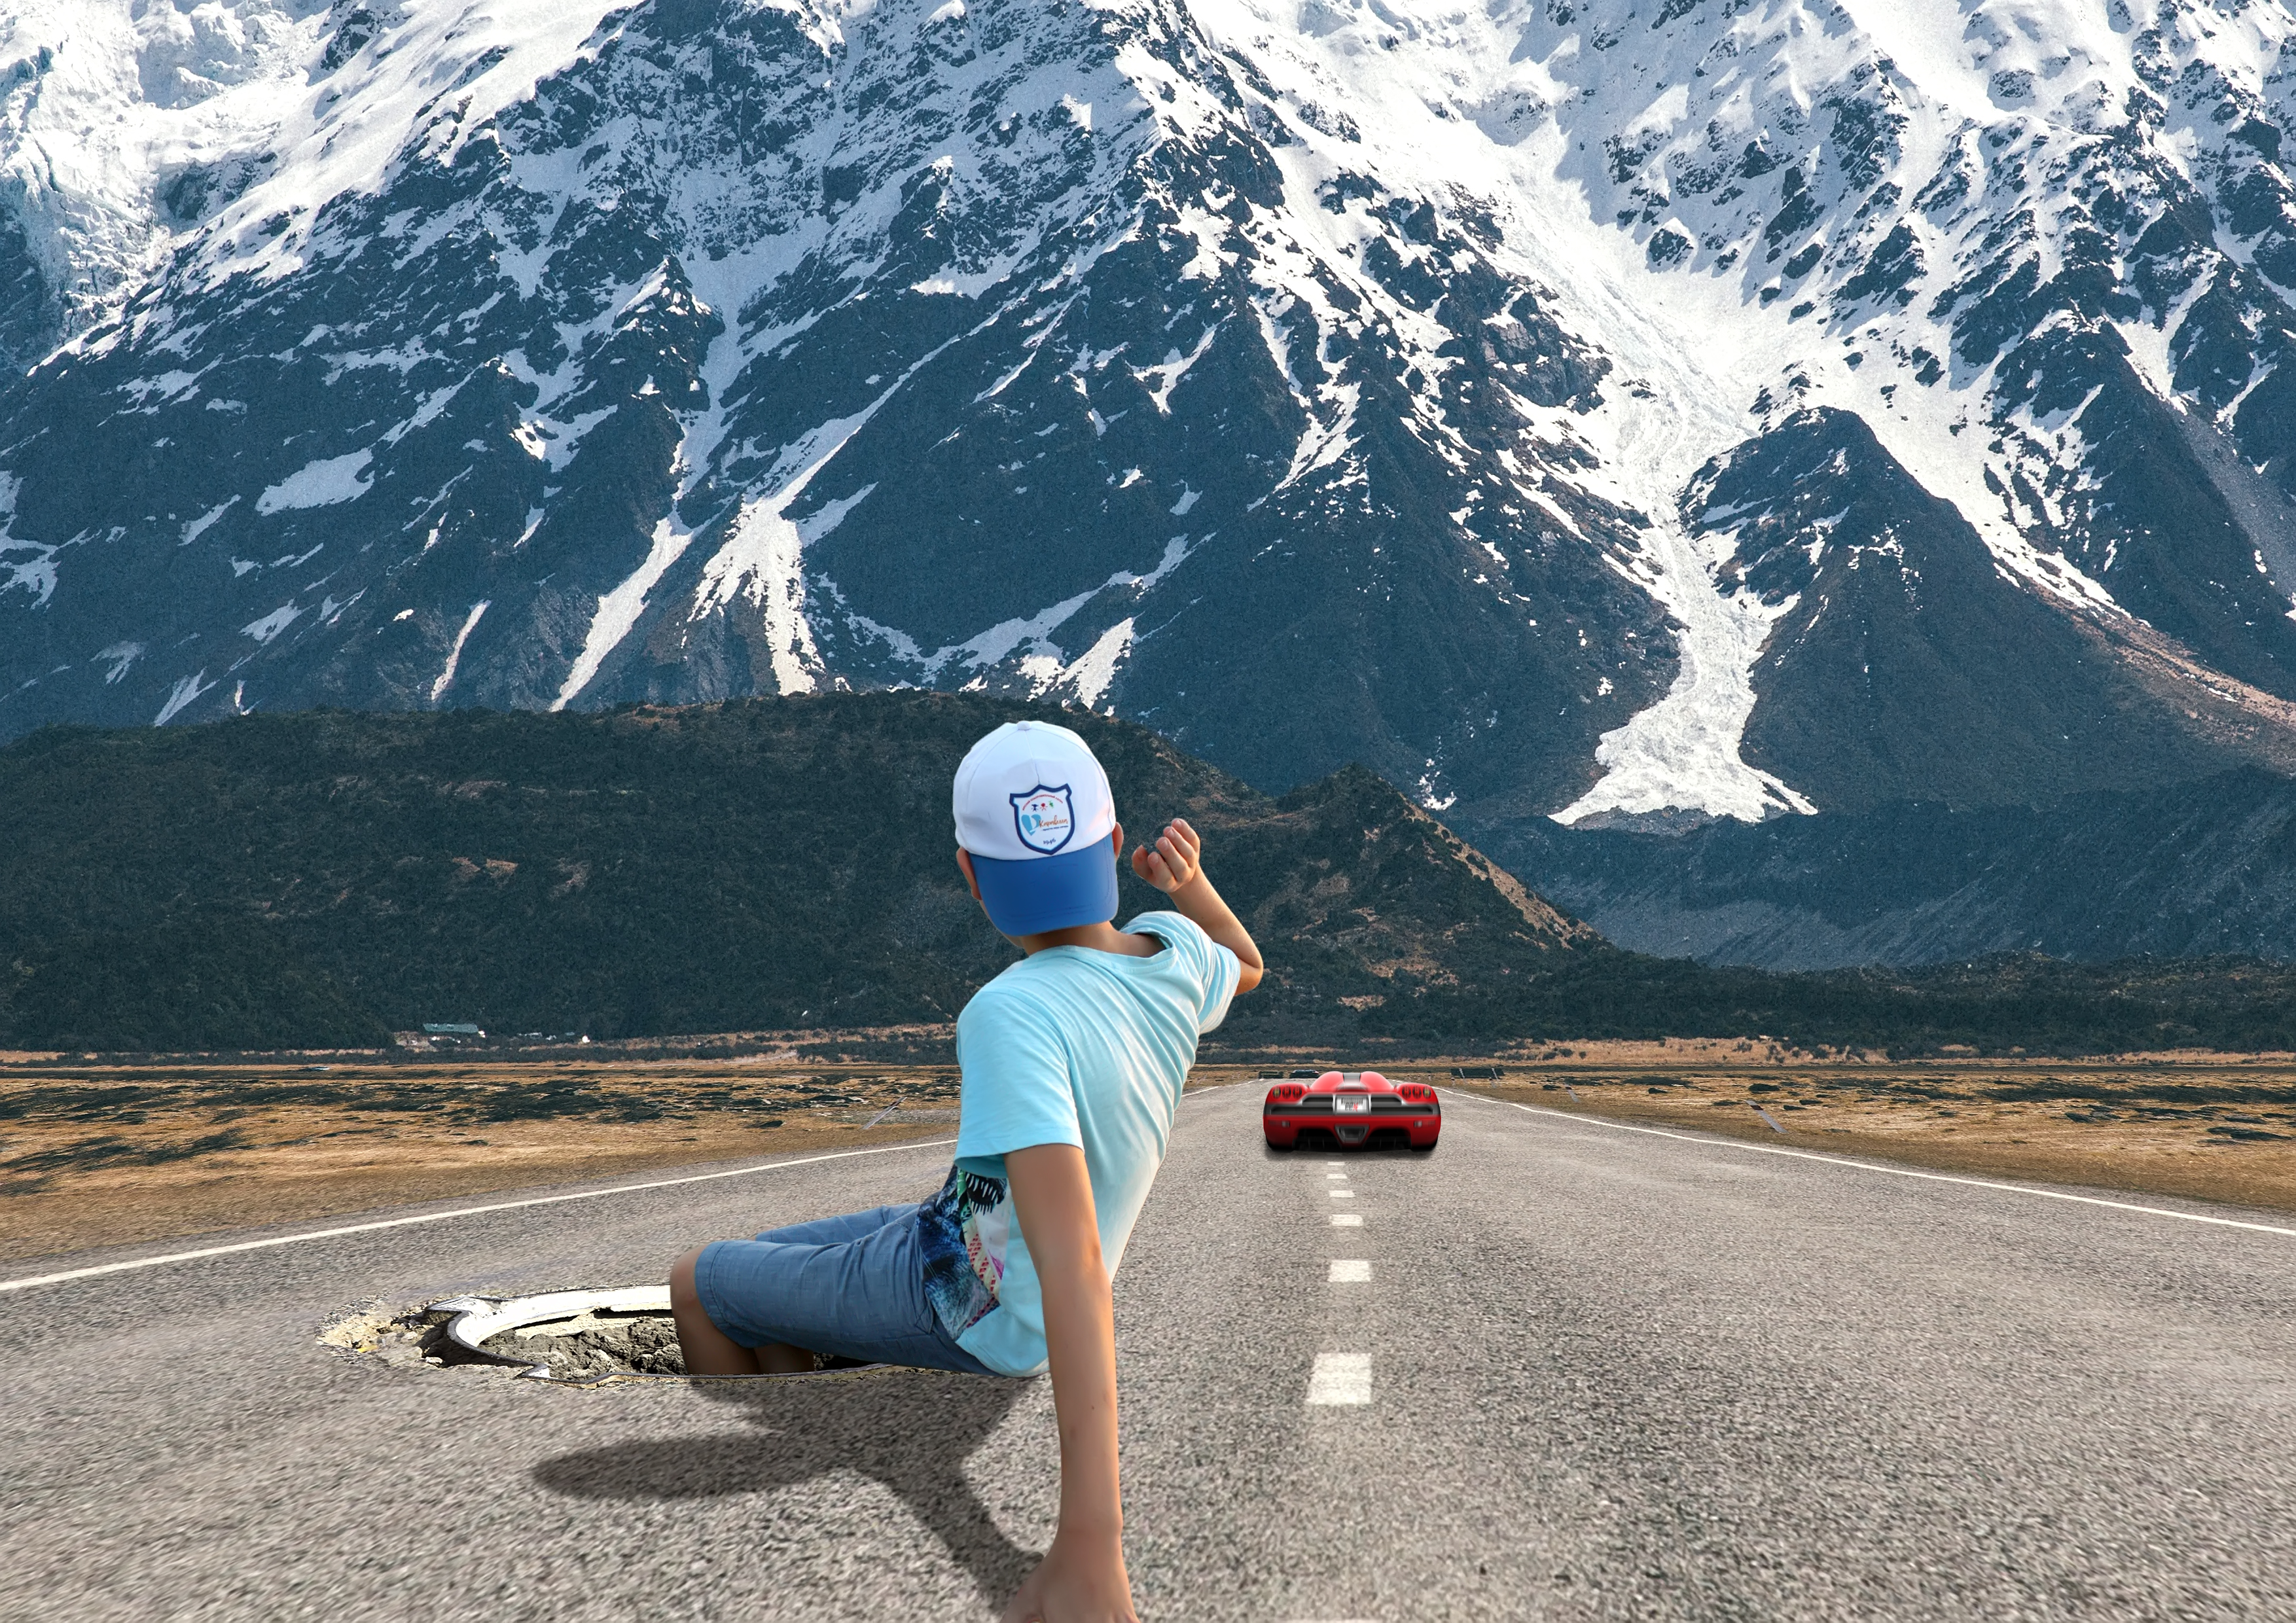
road, sunroof, mountains, autobahn, mountainous landforms, mountain range, mountain, sky, vacation, fun, travel, alps, asphalt, recreation, tourism, geological phenomenon, mountain pass, rock, adventure